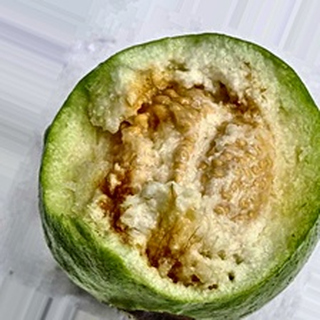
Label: guava_fruit_fly